Willie Fleming

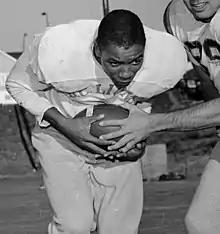
Fleming in 1960

Willie Fleming (born February 2, 1939) is an American former professional football player with the Canadian Football League (CFL)'s BC Lions. Fleming played collegiately as a halfback at the University of Iowa, where he was a member of the Hawkeyes' 1959 Rose Bowl championship team. He is a member of the Canadian Football Hall of Fame, the BC Sports Hall of Fame, and the BC Lions Wall of Fame. Fleming's number 15 jersey is one of eight numbers retired by the Lions. In 2003, Fleming was voted a member of the BC Lions All-Time Dream Team as part of the club's 50th anniversary celebration. In 2006, Fleming was voted to the Honour Roll of the CFL's Top 50 players of the league's modern era by Canadian sports network TSN.